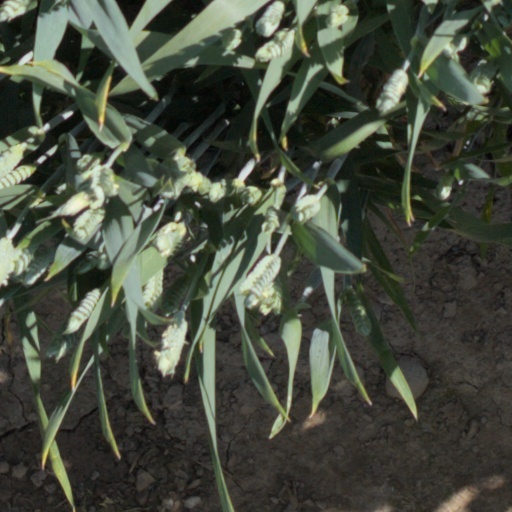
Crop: wheat